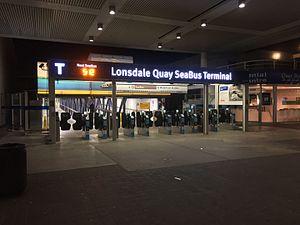
Terminus de SeaBus à Quai Lonsdale, North Vancouver, Colombie-Britannique, Canada. 粵語: 加拿大卑詩省北溫哥華朗斯地亞碼頭嘅海上巴士站。 中文: 加拿大不列顛哥倫比亞省北溫哥華朗斯代爾碼頭嘅海上巴士站。
Le quai Lonsdale est un point de repère de North Vancouver. Il se compose principalement d'une place de marché et un terminus du transport en commun. Il est aussi près d'une cale sèche propriété du gouvernement municipal de North Vancouver et des autres marinas privées.